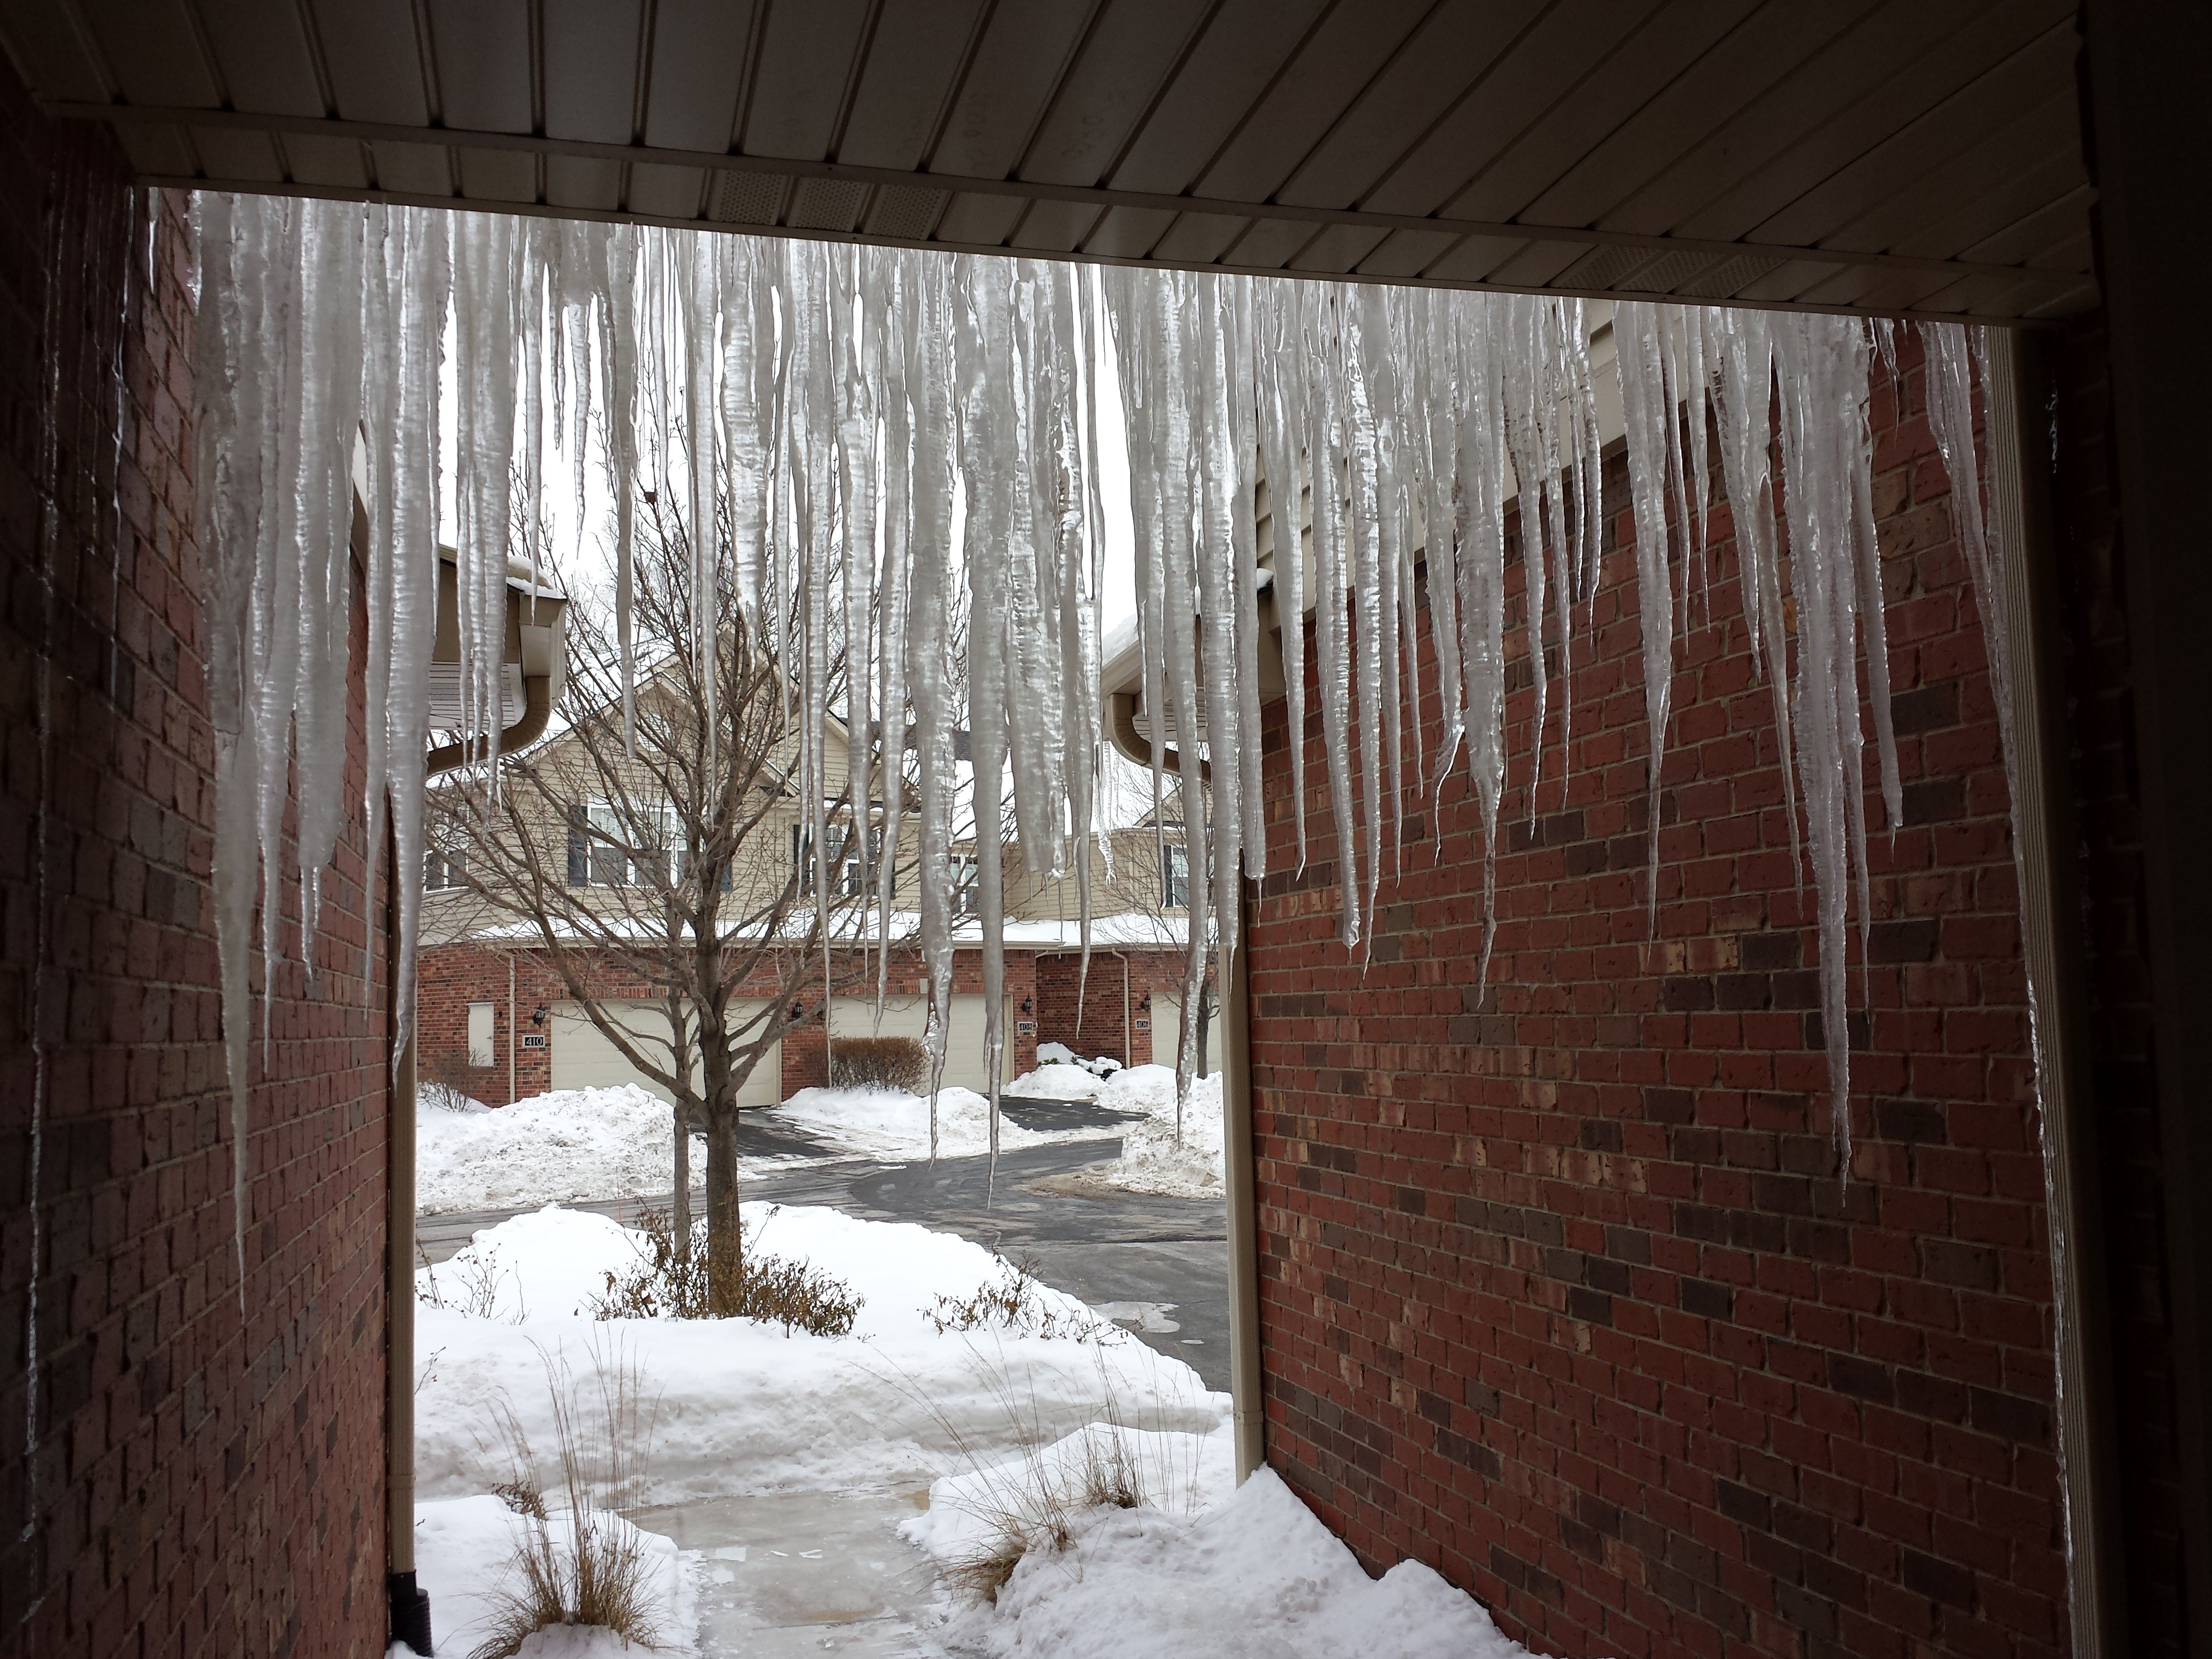
snow, cold, winter, wood, house, home, wall, ice, weather, frozen, season, interior design, icicles